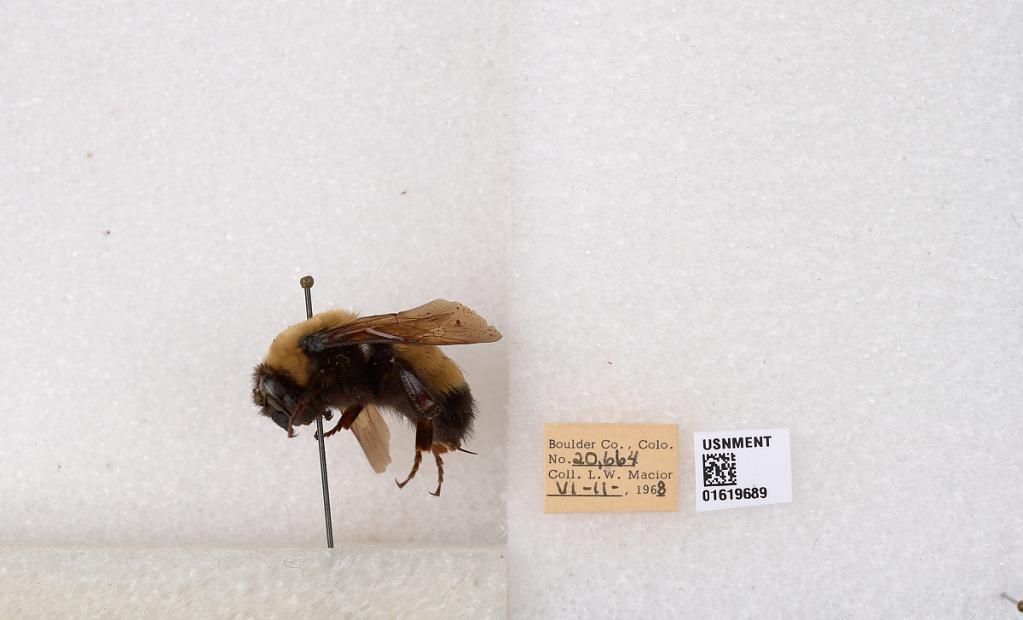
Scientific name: Bombus (Bombus) nevadensis Cresson